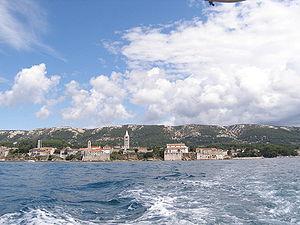
Rab est une ville et une municipalité de Croatie, située en Istrie sur l'île homonyme, dans le comitat de Primorje-Gorski Kotar. Au recensement de 2011, la municipalité comptait 8 065 habitants et la ville seule comptait 437 habitants.